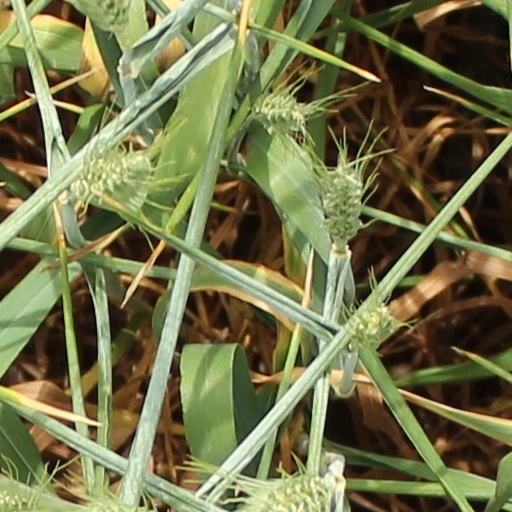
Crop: wheat